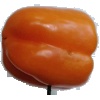
Label: Pepper Orange 1